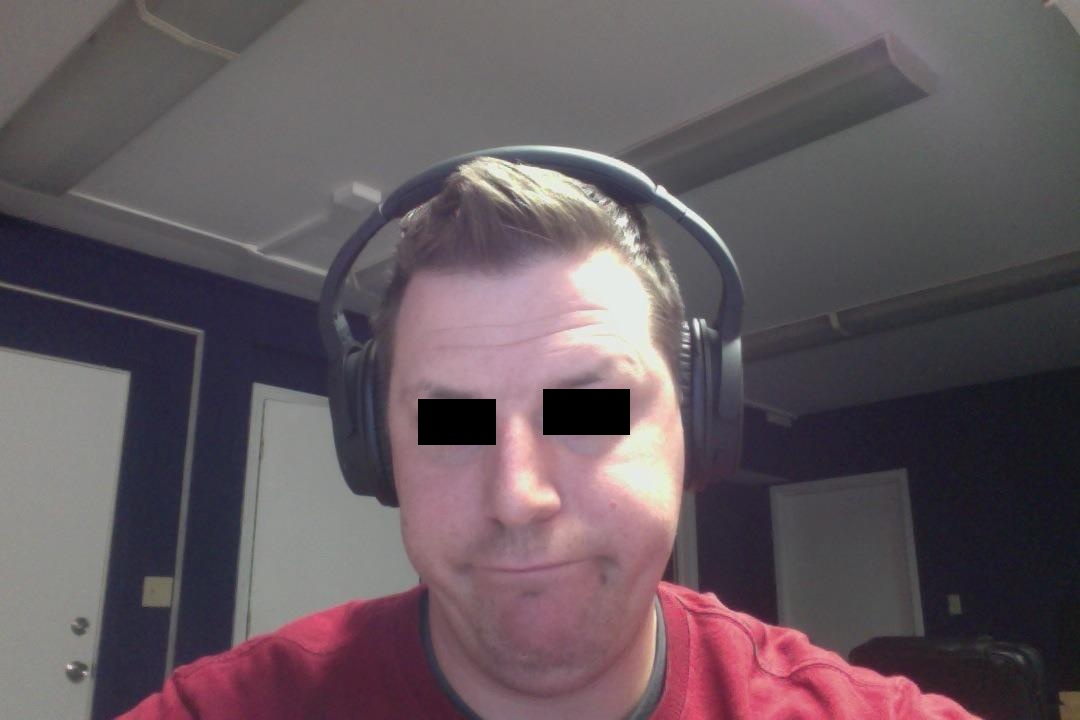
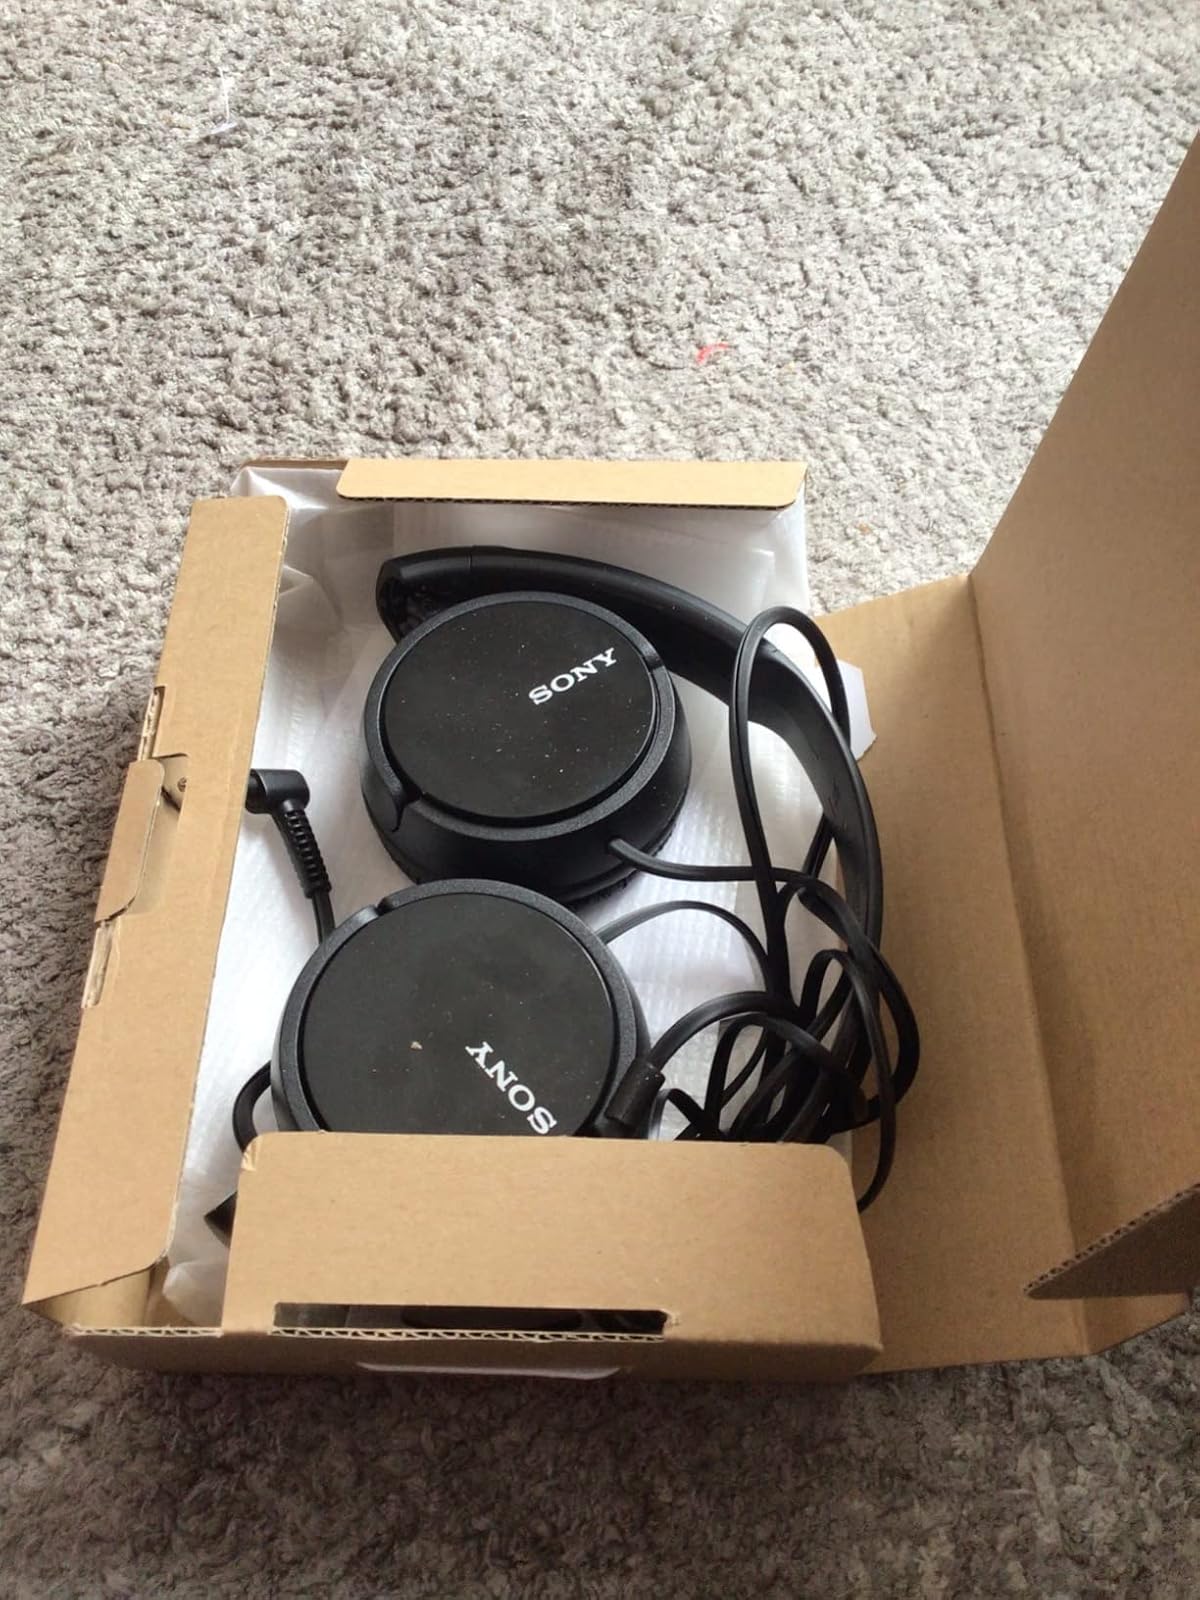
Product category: headphones
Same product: no